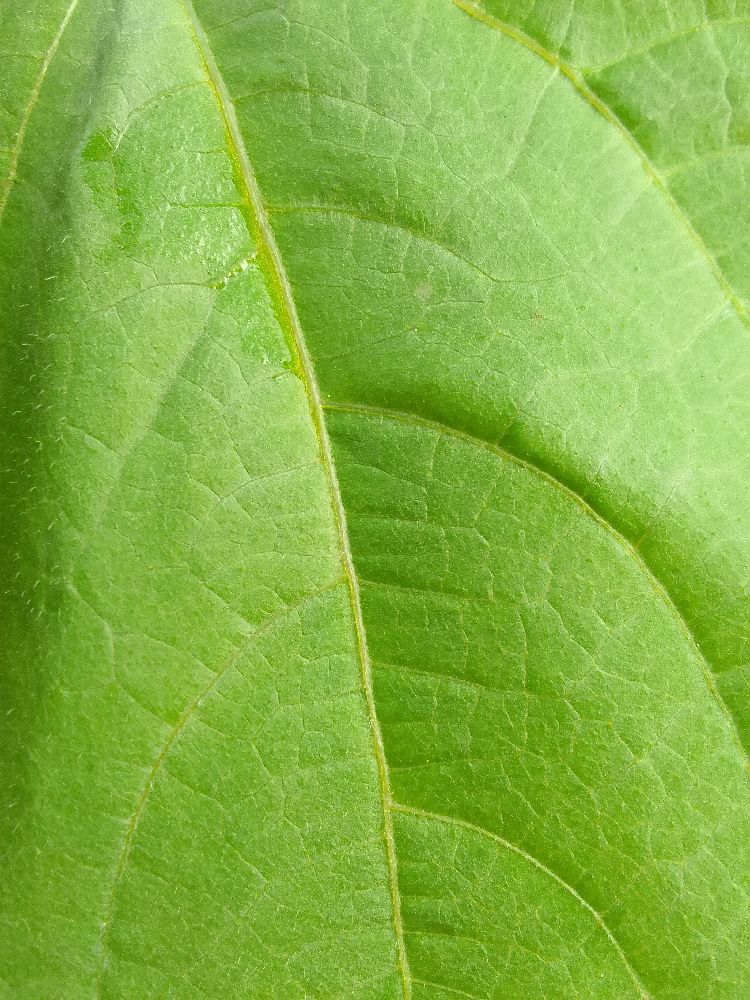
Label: healthy